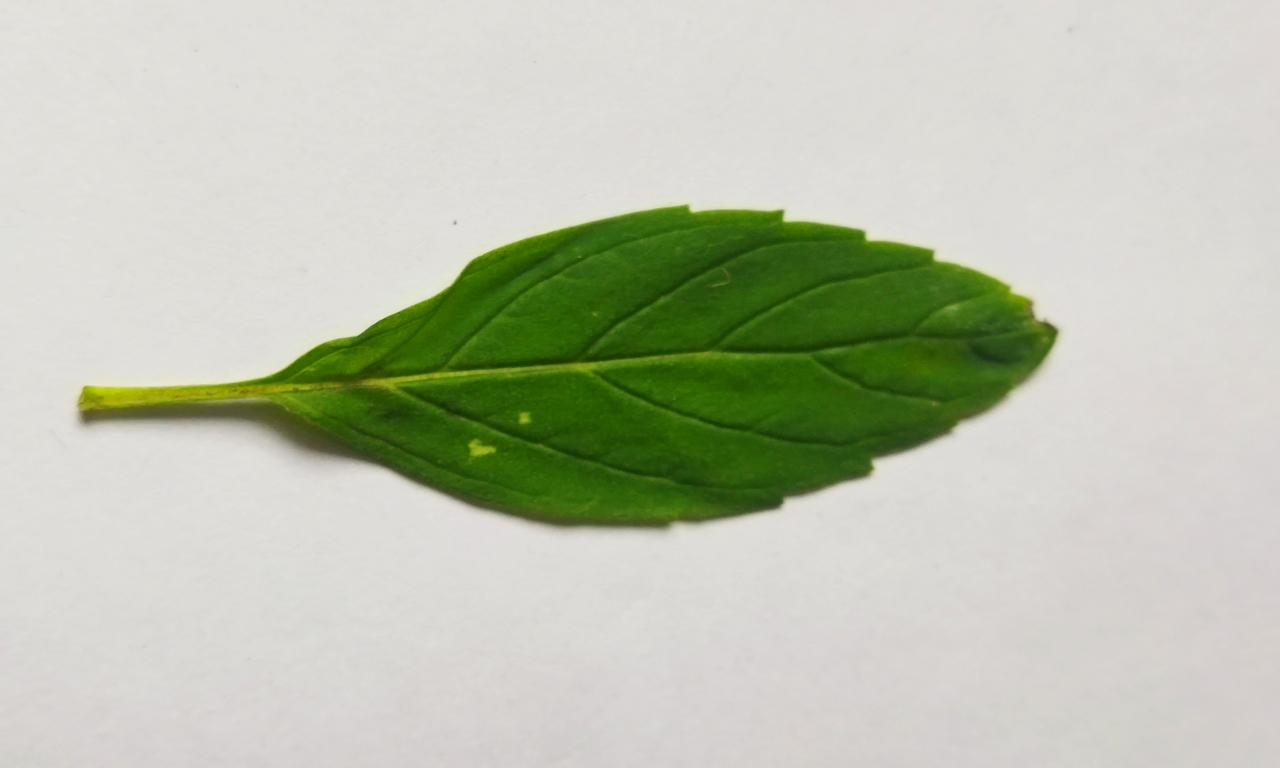
Label: Fresh